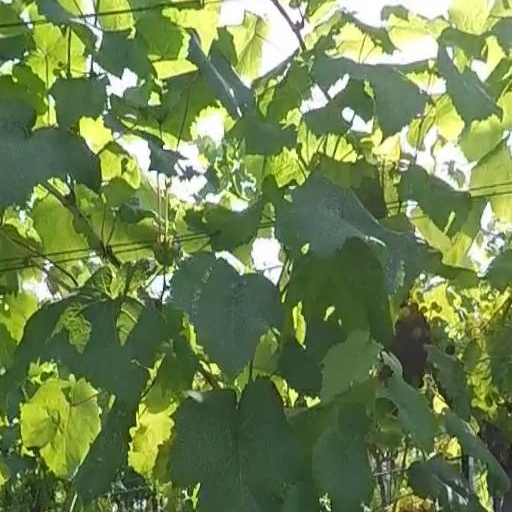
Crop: grape